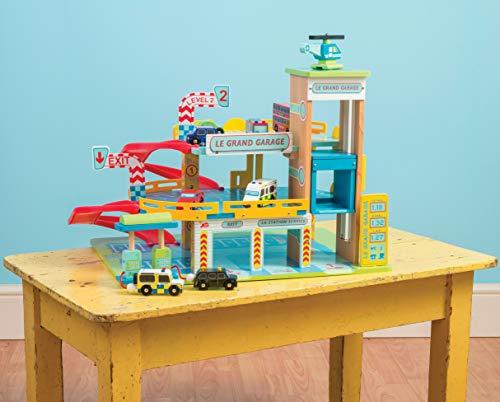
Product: Le Toy Van Motors, Planes & Garages, Le Grande Garage
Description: PART OF THE GARAGE COLLECTION - The Le Grand Garage is part of the motors, planes, and garages collection.
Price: $132.99
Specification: ProductDimensions:24.1x16x5.5inches|ItemWeight:13.62pounds|ShippingWeight:12.79pounds(Viewshippingratesandpolicies)|DomesticShipping:ItemcanbeshippedwithinU.S.|InternationalShipping:ThisitemcanbeshippedtoselectcountriesoutsideoftheU.S.LearnMore|ShippingAdvisory:Thisitemmustbeshippedseparatelyfromotheritemsinyourorder.Additionalshippingchargeswillnotapply.|ASIN:B001UHMTYW|Itemmodelnumber:TV439|Manufacturerrecommendedage:3yearsandup